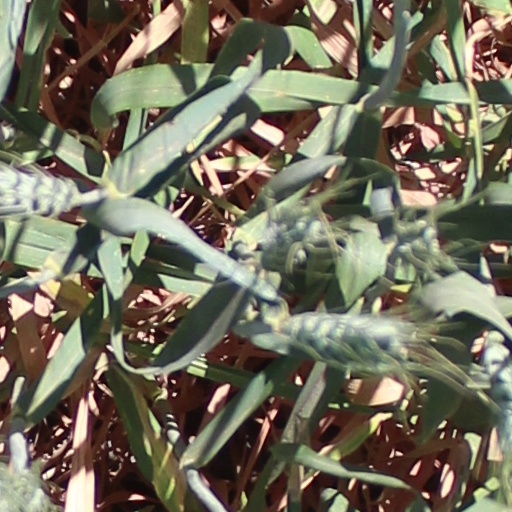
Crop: wheat